Rockhopper penguin

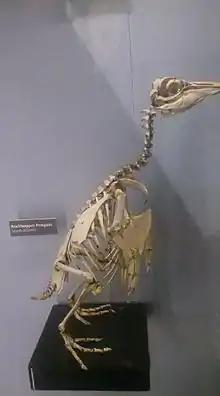
Rockhopper penguin skeleton in Manchester Museum

The rockhopper penguins are three closely related taxa of crested penguins that have been traditionally treated as a single species and are sometimes split into three species.